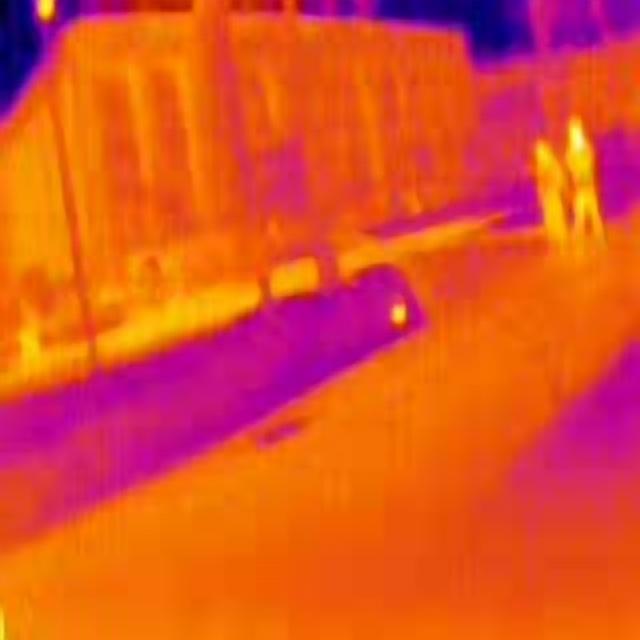
Detected objects:
label: person
label: person